Anagrams of Desire

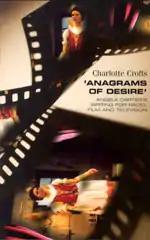
Front Cover of "Anagrams of Desire"

Anagrams of Desire is an academic textbook about Angela Carter's media writings. Written by Charlotte Crofts and published by Manchester University Press in 2003, the full title is "Anagrams of Desire: Angela Carter's Writing for Radio, Film and Television".